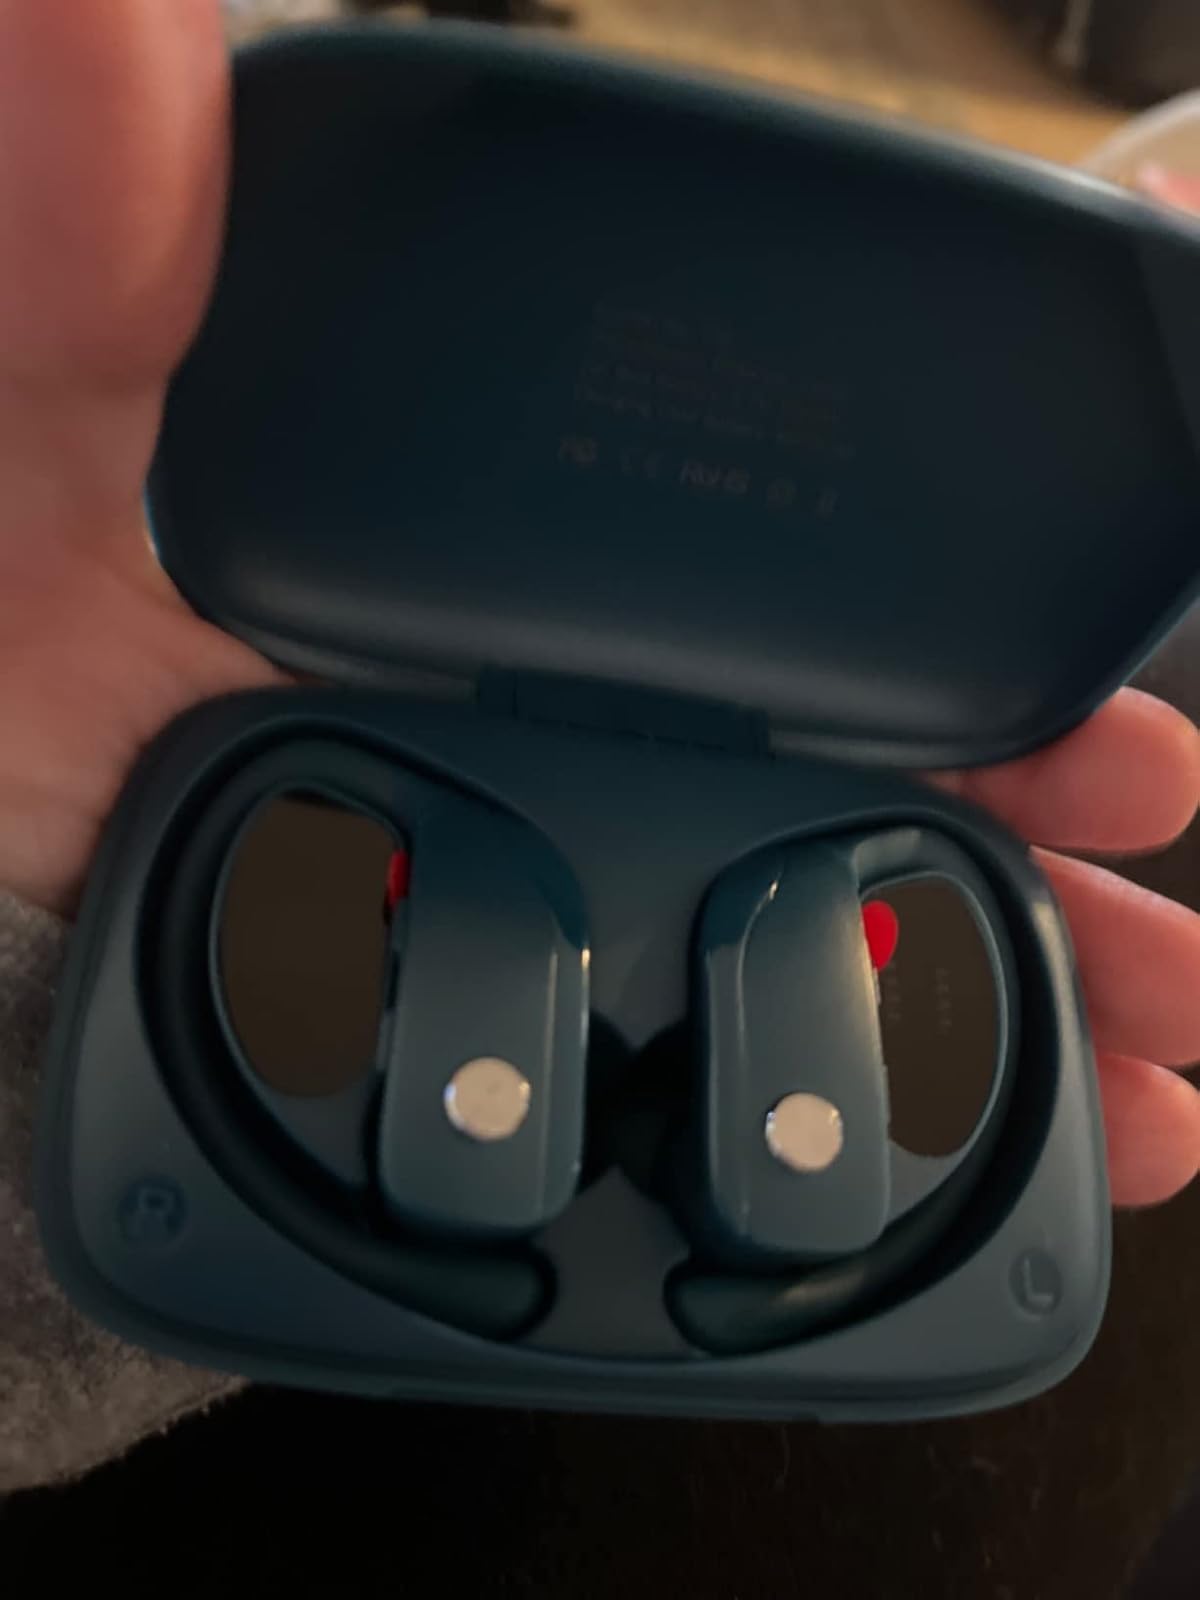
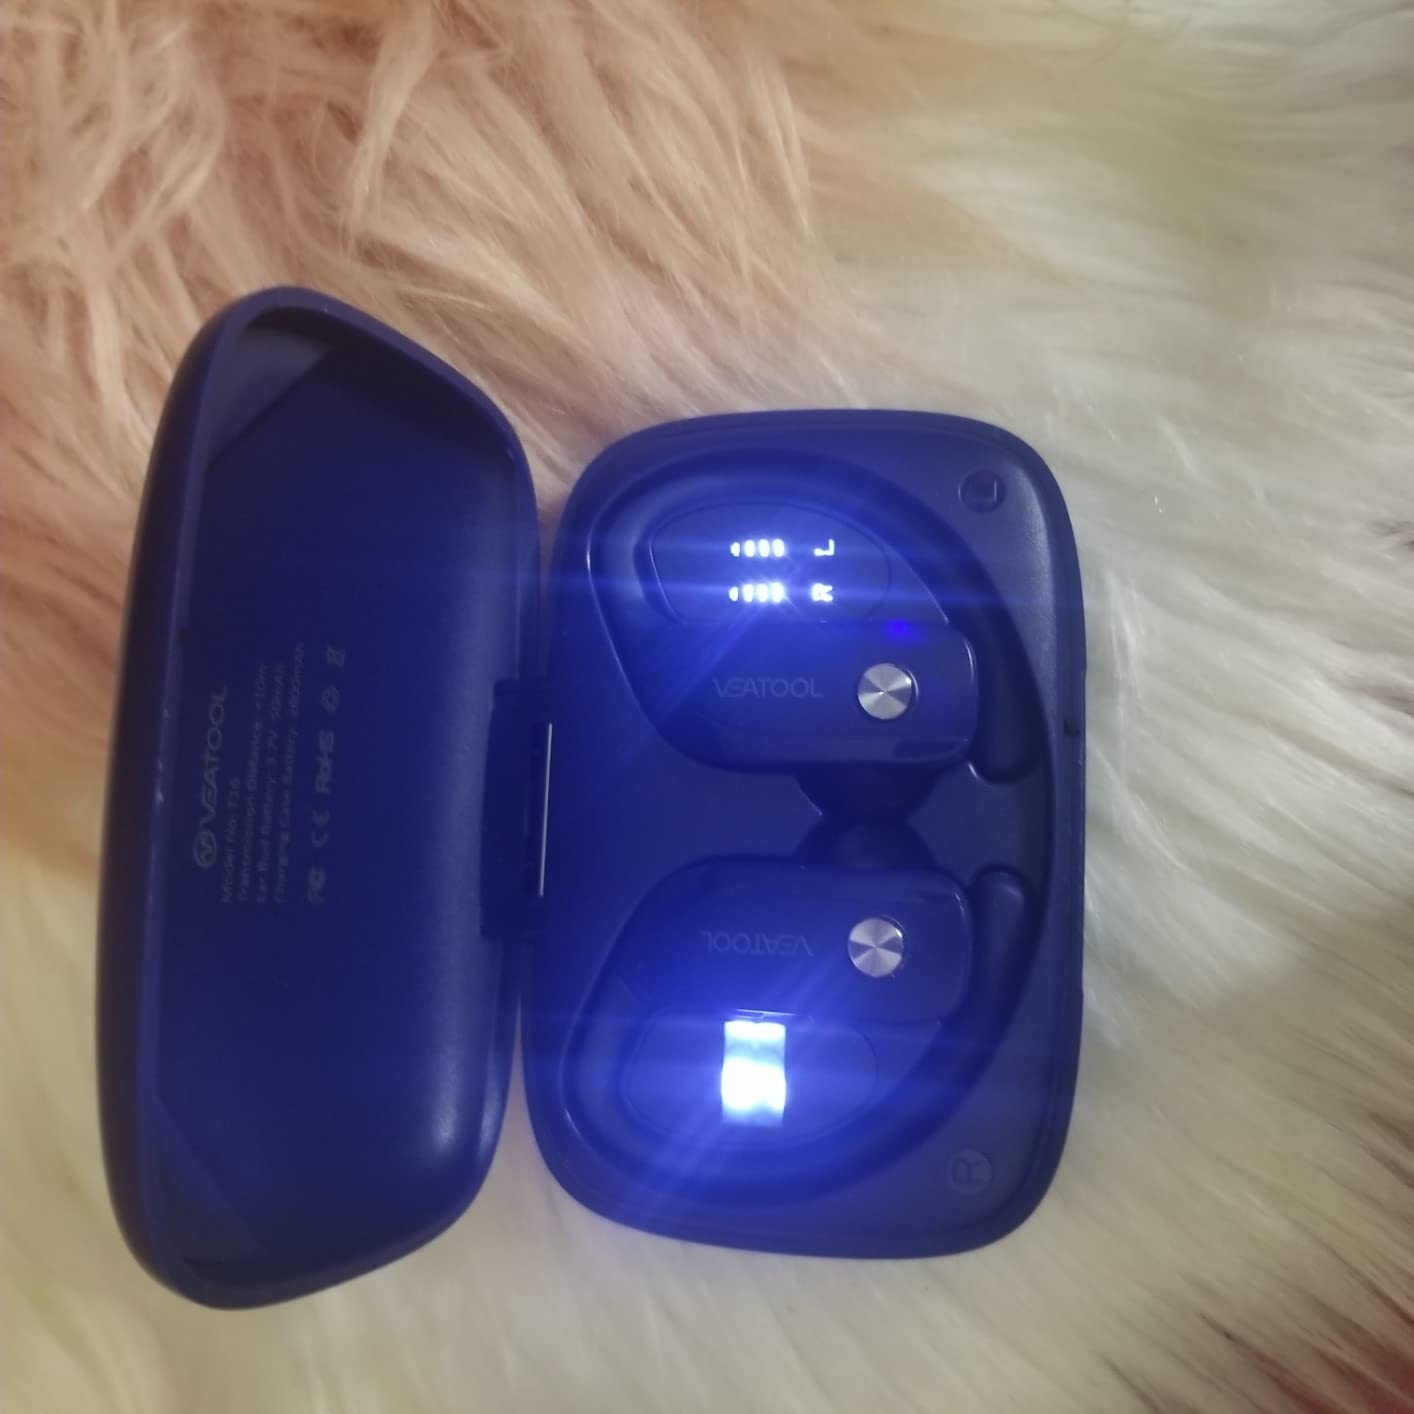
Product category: earbuds
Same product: no